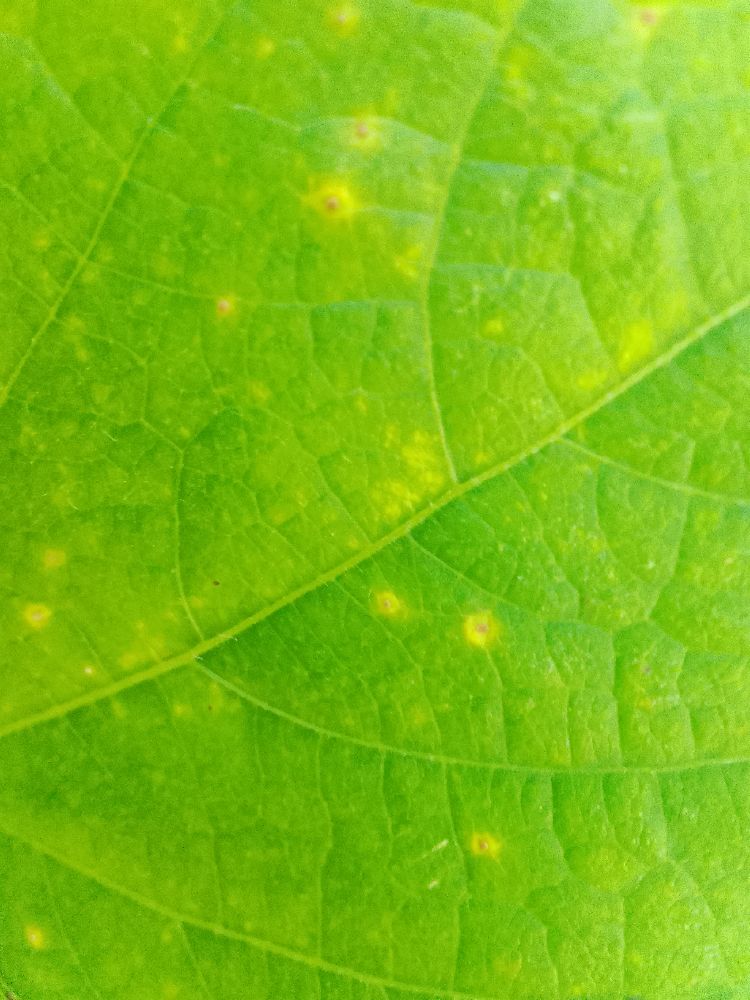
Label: rust